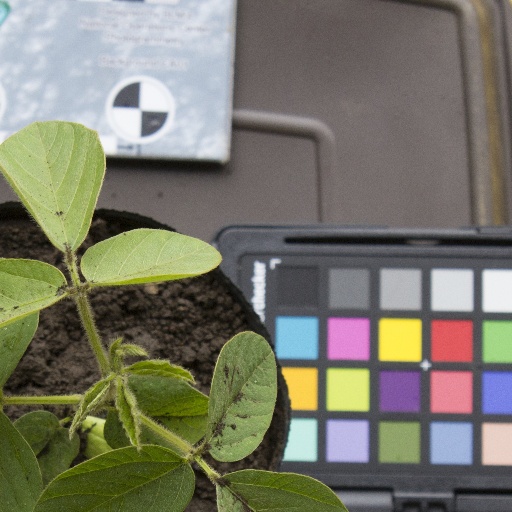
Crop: soybean